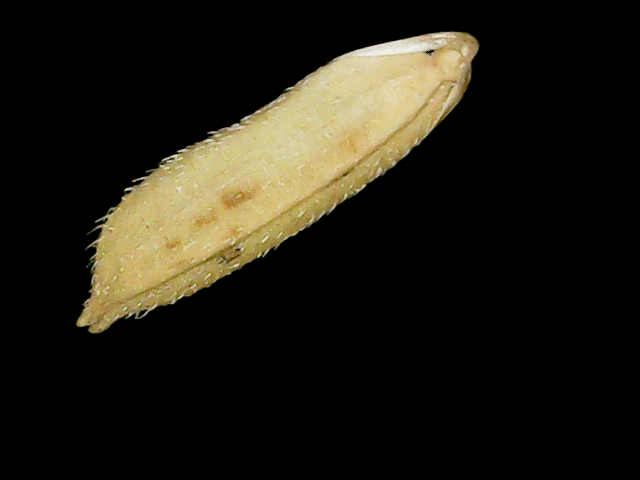
Rice variety: Binadhan11